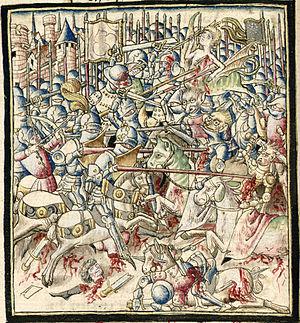
ChampionDesDames-Grenoble-Ms0352-f049v
Le Maître du Champion des dames est un enlumineur et cartonnier pour tapisseries anonyme du XVᵉ siècle. Il doit son nom de convention au manuscrit qui le révéla : le manuscrit 875 de la Bibliothèque municipale de Grenoble, où est copié le Champion des dames de Martin Le Franc. Cet artiste, sur lequel on ne possède aucun renseignement biographique ni mention dans des documents d'archives, a un style unique qui le singularise par rapport aux enlumineurs de son époque. Son nom lui est donné par Jacques Bacri en 1937.